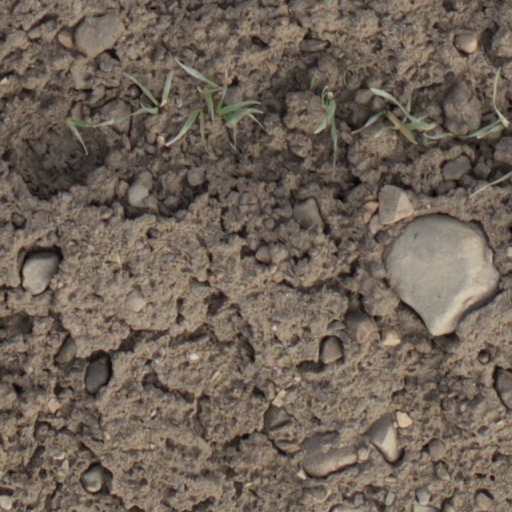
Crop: wheat